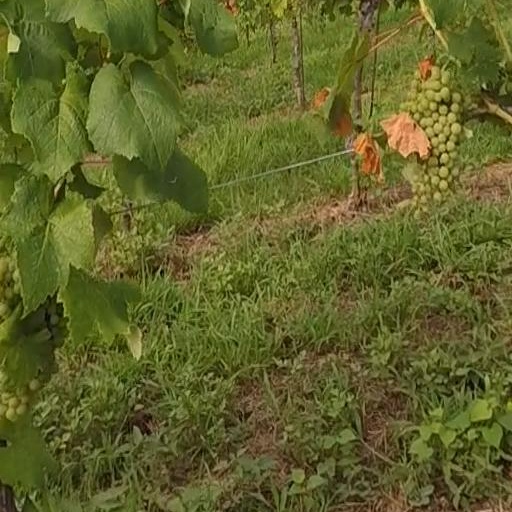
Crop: grape